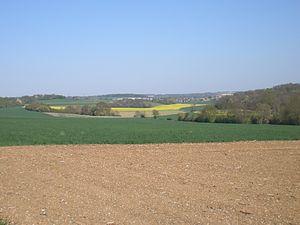
le fond de béronne (commune de fitz-james)
Fitz-James est une commune française située dans le département de l'Oise, en région Hauts-de-France. Ses habitants sont appelés les Fitz-Jamois et les Fitz-Jamoises.